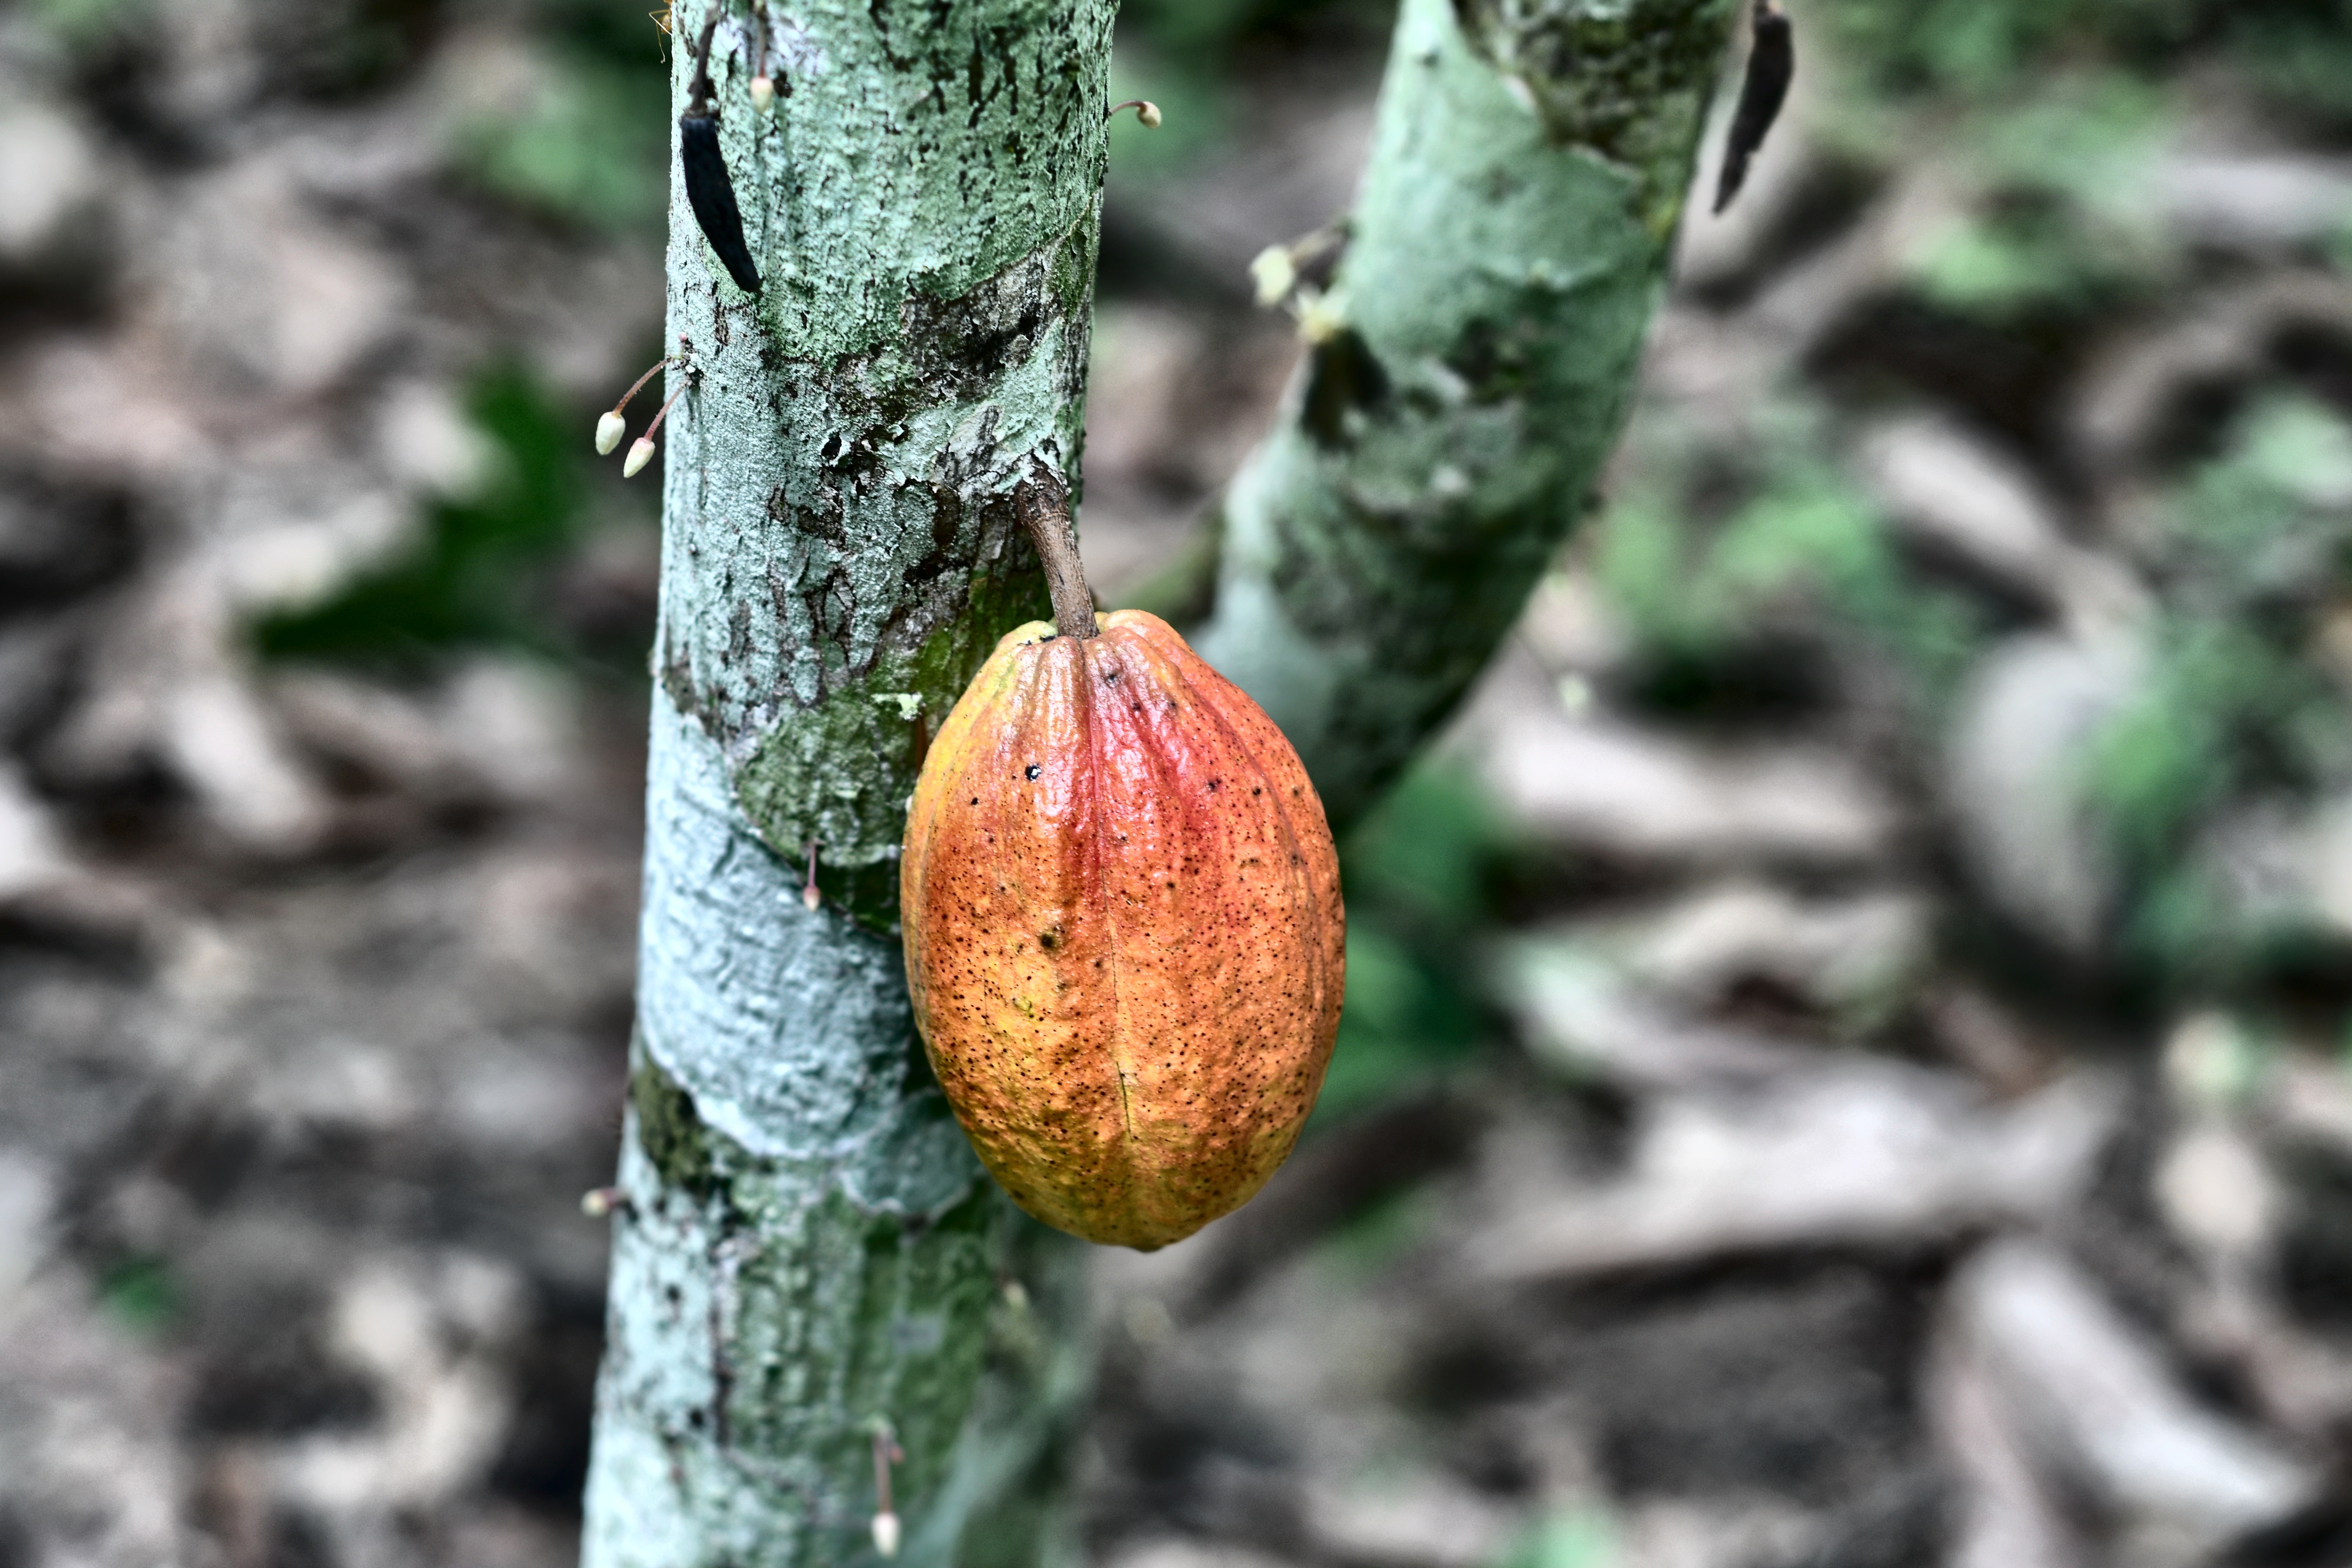
Maturity: mature
Variety: Amelonado